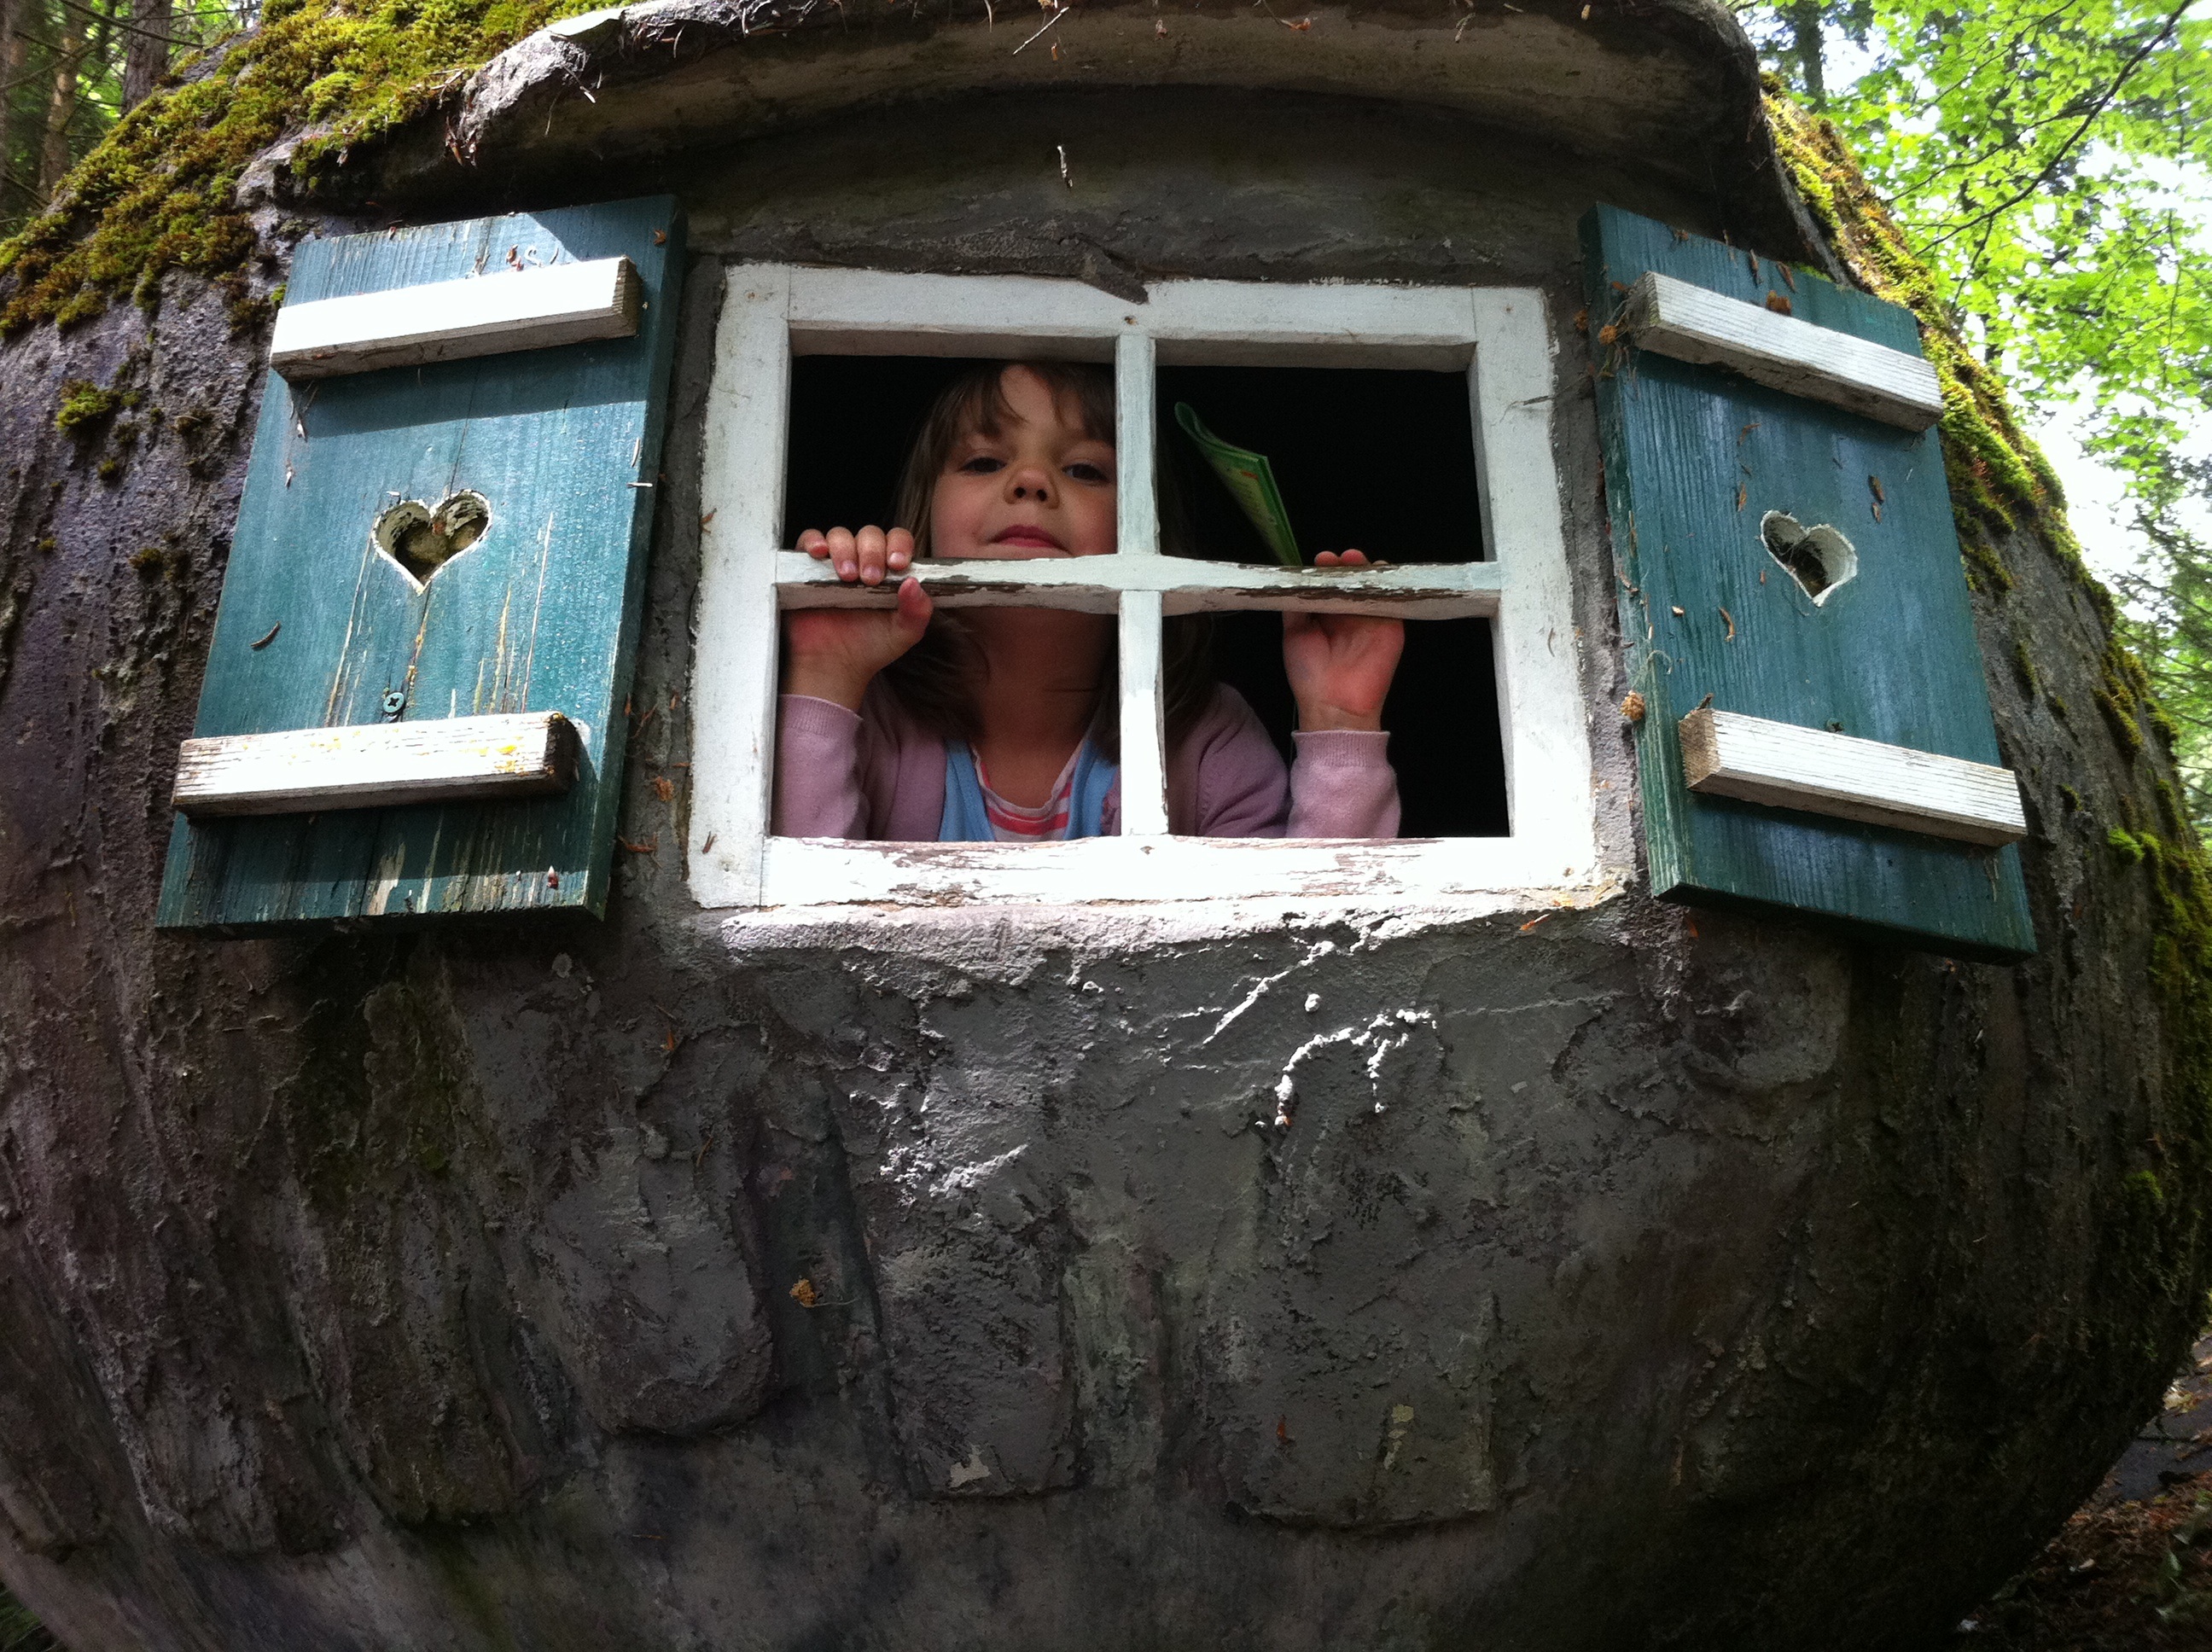
forest, wood, girl, play, house, window, hut, shack, art, children, hide, treehouse, fairy tale park